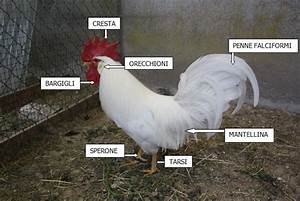
Label: chicken